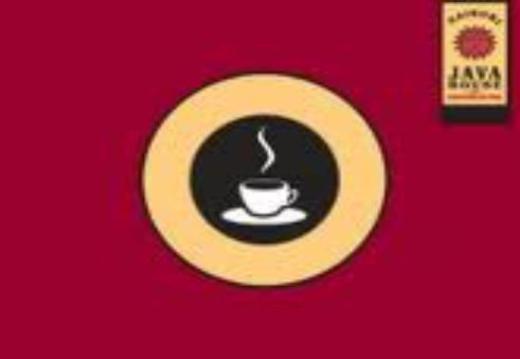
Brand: nairobi java house
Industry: Food